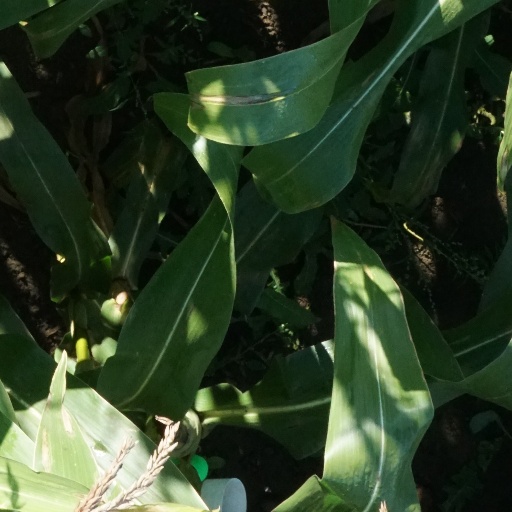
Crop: maize; corn